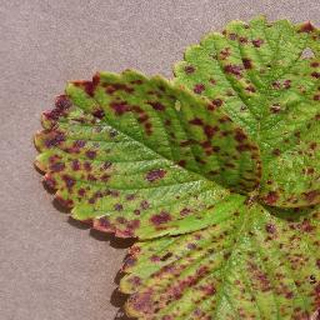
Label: strawberry_leaf_scorch